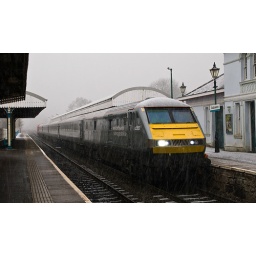
82305 hauls the train out of the station to cross over to the up main. 67018 is at the rear at this point.